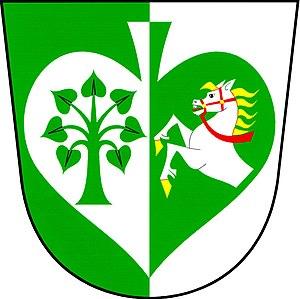
Pokřikov est une commune du district de Chrudim, dans la région de Pardubice, en République tchèque. Sa population s'élevait à 257 habitants en 2017.